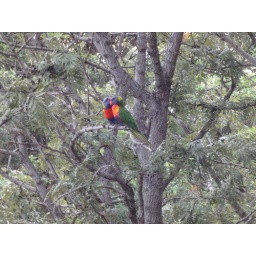
Cuddling birds in front of my window